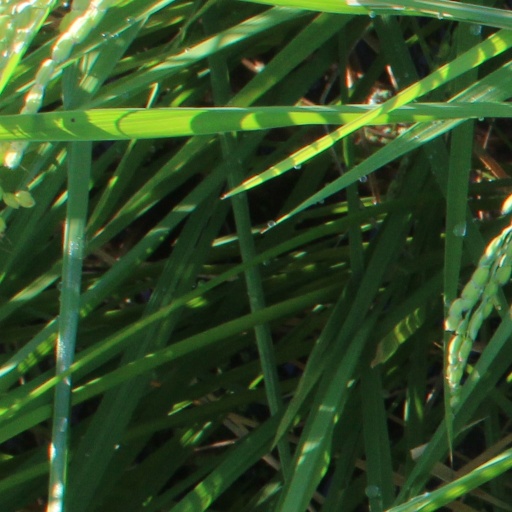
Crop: rice